Demetrius Rhodocanakis

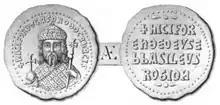
1870 drawing of a coin of the invented figure "Nikephoros Doukas Rhodocanakis", who supposedly ruled as "basileus" of Rhodes 914–929 and according to Demetrius founded the Rhodocanakis family

Demetrius Rhodocanakis was born in Ermoupoli on the Greek island of Syros on 3 December 1840. He was the son of Ioannes Rhodokanakis (born 23 May 1812), a merchant, and a woman by the name of Arieta Koressi. Their family is noted as having been relatively rich, and it was part of the socio-economic elite of Ermoupoli. Before he began his claims and pretensions in the 1860s, Demetrius rendered his name as "Dimitrios Rhodokanachi".